Neuromuscular monitoring

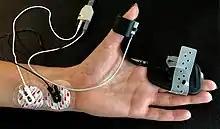
Quantitative acceleromyographic neuromuscular monitor with stimulating electrodes over the ulnar nerve and the piezoelectric crystal that measures acceleration on the thumb with hand adapter.

In 2018 recommendations by an international panel of experts on neuromuscular monitoring to assist anaesthesia care providers and professional organisations that develop practice advisories and guidelines regarding the minimum standards for monitoring patients that receive neuromuscular blockade (NMB) during anaesthesia. The recommendations include the following: